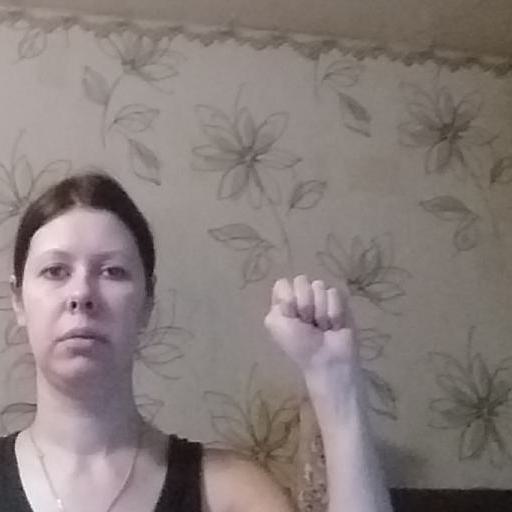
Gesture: fist